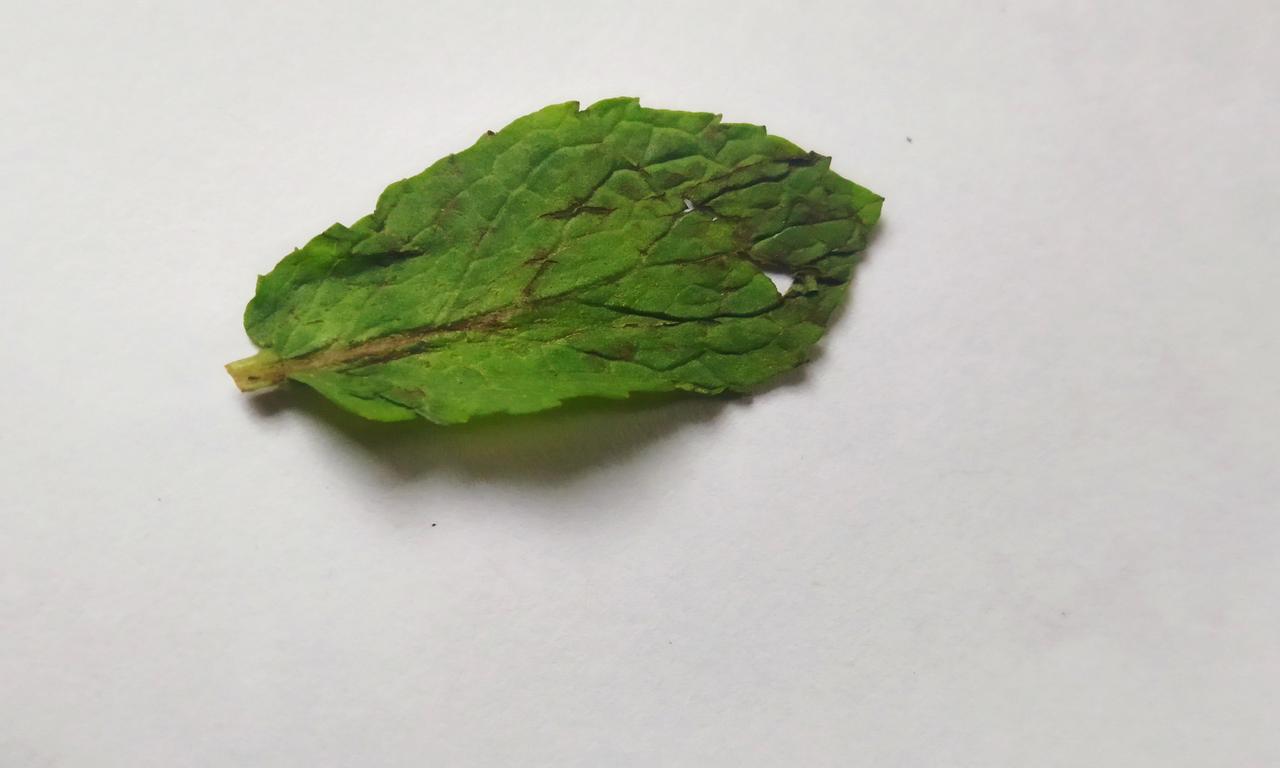
Label: Spoiled